Syntagma Square

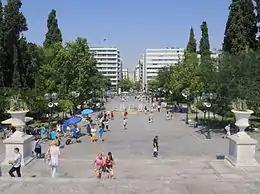
Syntagma Square as seen from Amalias Avenue in 2015

The square is bordered by Amalia Avenue ("Leofóros Amalías") to the east, Otto Street ("Óthonos") to the south and King George I Street ("Vasiléos Georgíou Prótou") to the north. The street bordering the square to the west, connecting Stadiou Street with Fillelinon Street, is simply named "Syntagma Square" ("Plateia Syntágmatos"). The eastern side of the square is higher than the western, and dominated by a set of marble steps leading to Amalias Avenue; beneath these lies the Syntagma metro station. The stairs emerge below between a pair of outdoor cafes, and are a popular city-centre gathering place. Syntagma also includes two green areas to the north and south, planted with shade trees, while in the centre of the square there is a large mid-19th century water fountain.